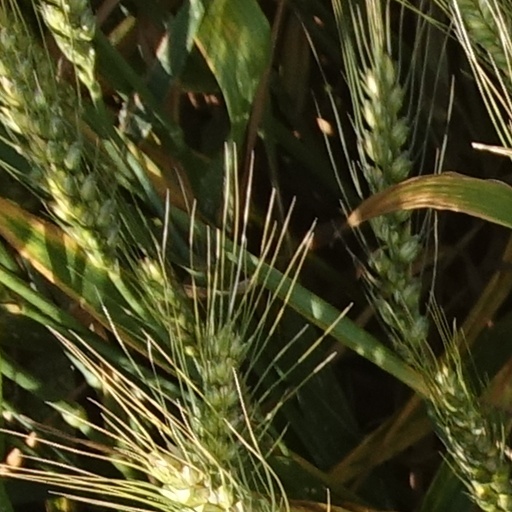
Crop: wheat